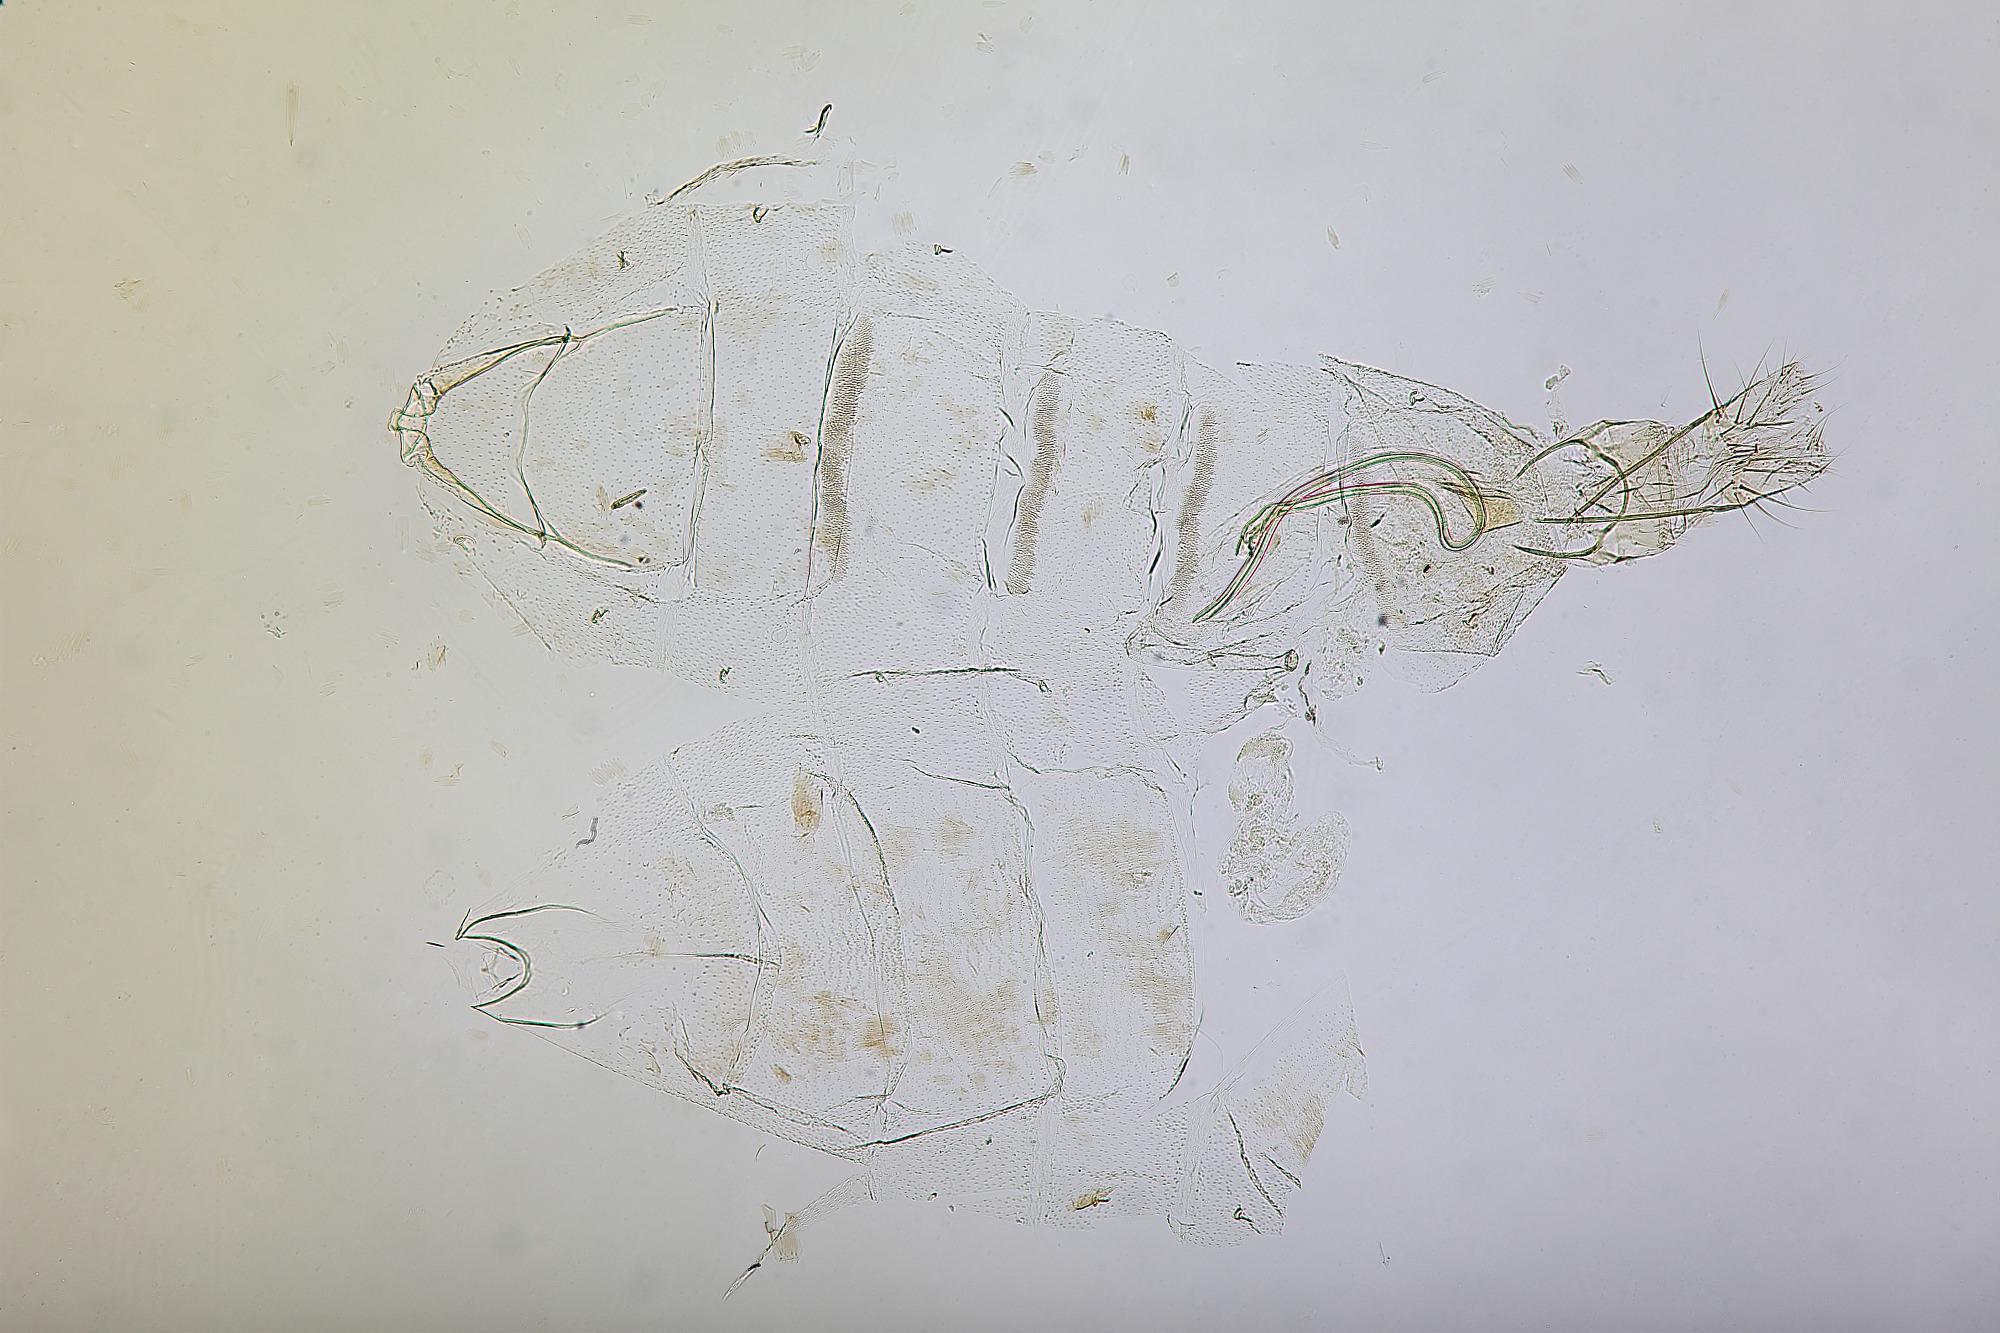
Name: Frisilia drimyla
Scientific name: Frisilia drimyla Diakonoff, 1968
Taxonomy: Animalia, Arthropoda, Insecta, Lepidoptera, Glossata, Lecithoceridae, Lecithocerinae
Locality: Luzon, Mt. Makiling, Philippines
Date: [Not Stated]